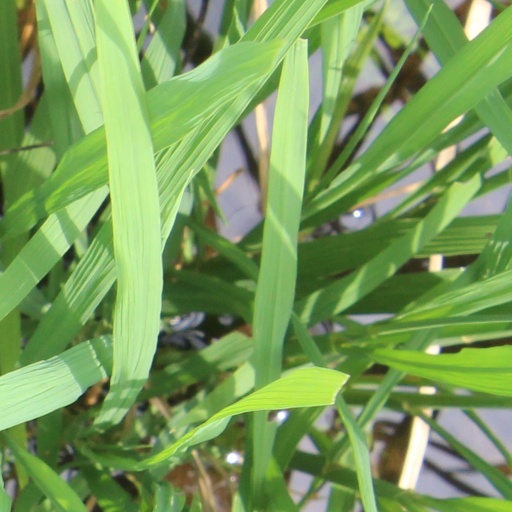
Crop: rice